Tony Urquhart

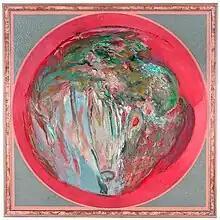
"Object On a Red Ground." A painting by Canadian artist Tony Urquhart. 1965.

Urquhart lived in Niagara Falls until September 1960 when he went to London to be the first artist-in-residence at the University of Western Ontario. The university's McIntosh Art Gallery was the first university art gallery in Ontario, and opened in 1942, but it wasn't until Urquhart was appointed artist-in-residence that the gallery really took off. Essentially, Urquhart ran the place for four years starting in 1960, mounting approximately ten shows each year.